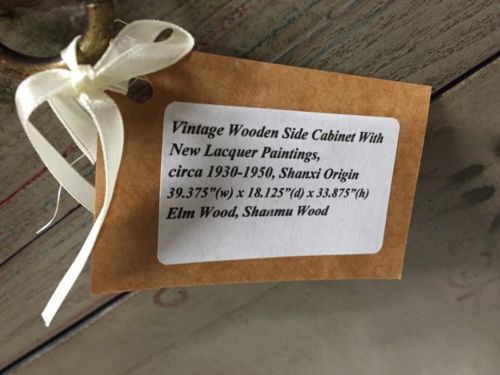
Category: cabinet